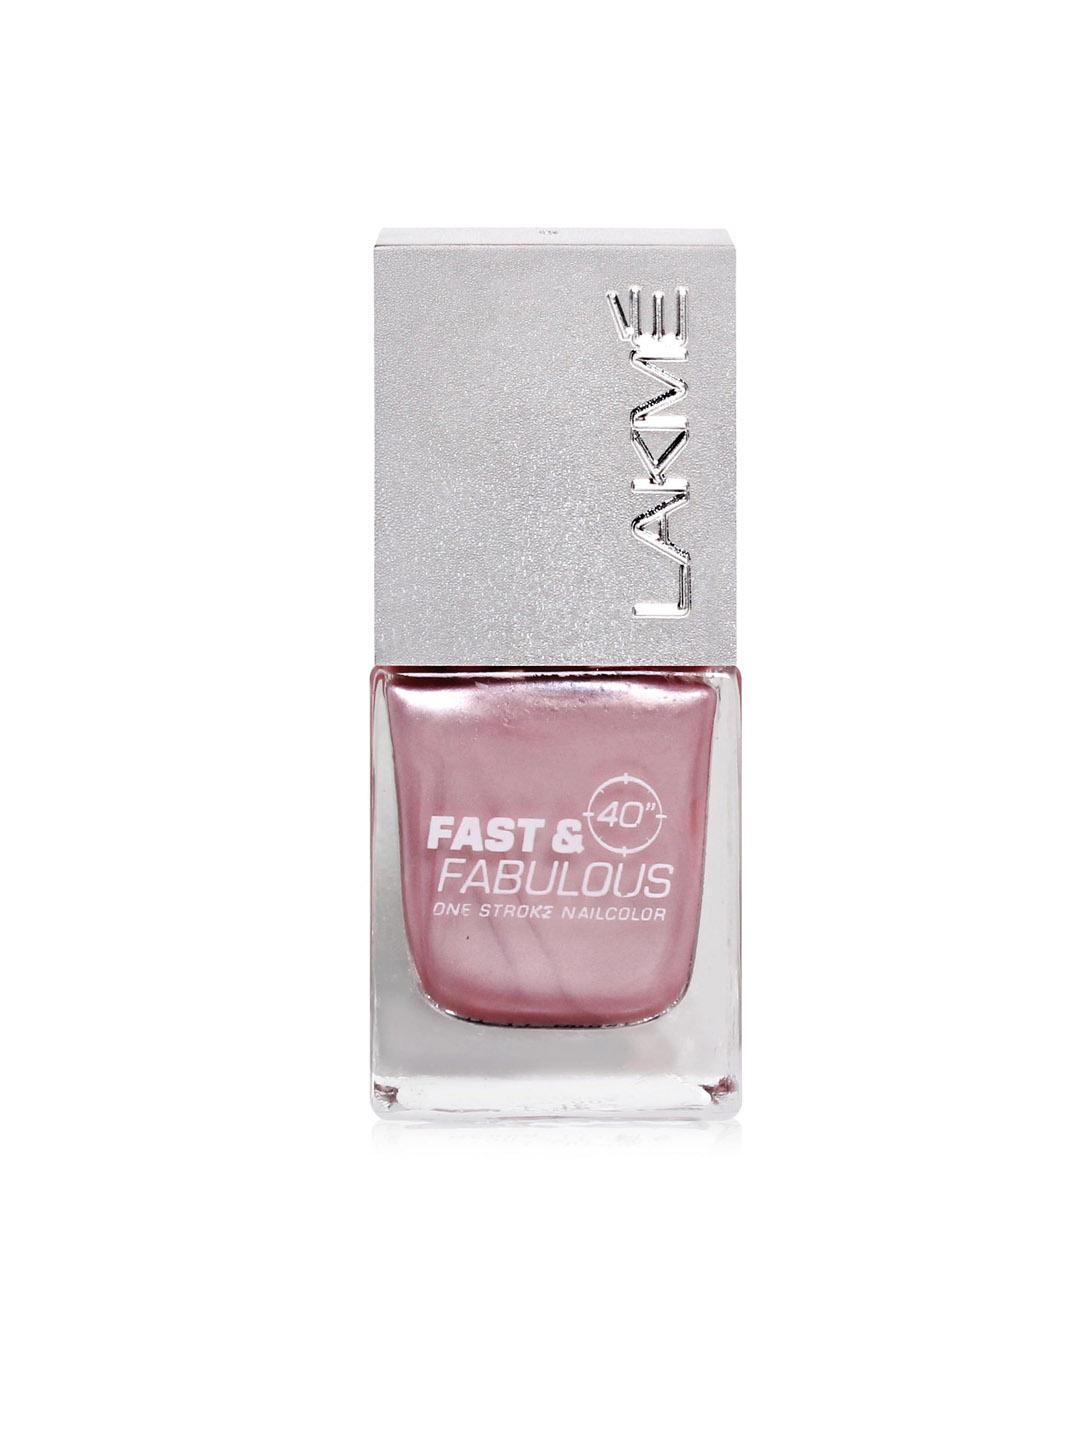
Lakme Absolute Fast & Fabulous Purple Potion Lavender Nail Polish 11
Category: Personal Care / Nails / Nail Polish
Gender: Women
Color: Lavender
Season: Spring 2017
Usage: Casual